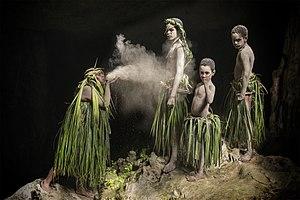
Conte fondateur d'une danse du Wetr à Lifou, Nouvelle-Calédonie, Mélanésie. Deux frères Hlemusesë et Caa Penehe partent à la conquête d'une beauté divine à Heo. L'enfant Wetr né du souffle de Sonedrë et de la parole du Grand Chef. Photo prise dans la grotte de la tribu de Kirinata à Lifou.Photo réalisée lors du tournage du film ""l'enfant Wetr"" de Isa Qala.
Lifou est une île de la mer de Corail qui fait partie des îles Loyauté, dont elle est la plus importante. Elle est une commune française ainsi qu'une aire coutumière de la Nouvelle-Calédonie.